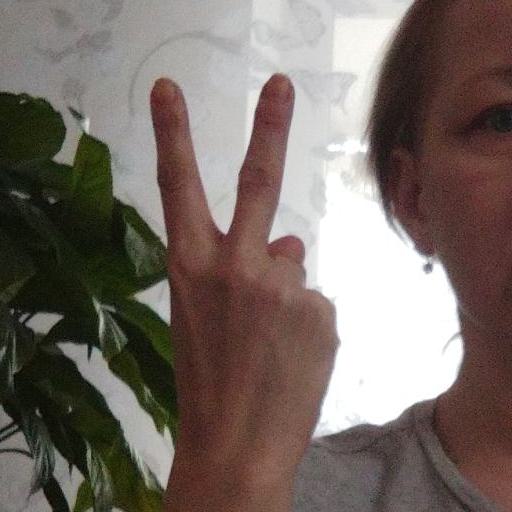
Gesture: peace_inverted